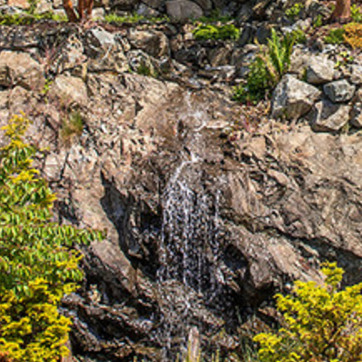
Material: water